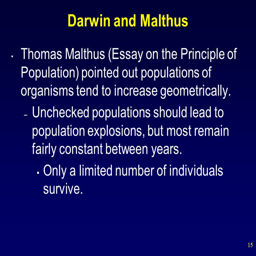
academic and economist pointed out populations of organisms tend to increase geometrically .